Gaza City

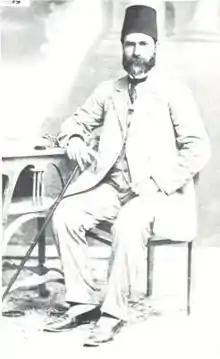
Said al-Shawa, the first mayor of Gaza

Gauze is reputed to have originated in Gaza. Cloth for the Gaza "thob" was often woven at nearby Majdal. Black or blue cottons or striped pink and green fabric that had been made in Majdal continued to be woven throughout the Gaza Strip by refugees from the coastal plain villages until the 1960s. "Thobs" here had narrow, tight, straight sleeves. Embroidery was much less dense than that applied in Hebron. The most popular motifs included: scissors ("muqass"), combs ("mushut") and triangles ("hijab") often arranged in clusters of fives, sevens and threes, as the use of odd numbers is considered in Arab folklore to be effective against the evil eye.